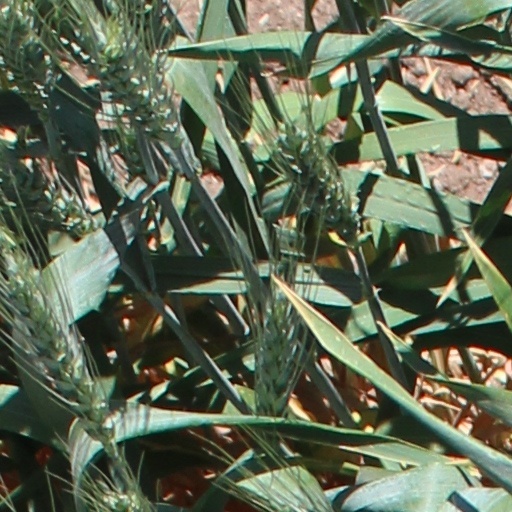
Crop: wheat